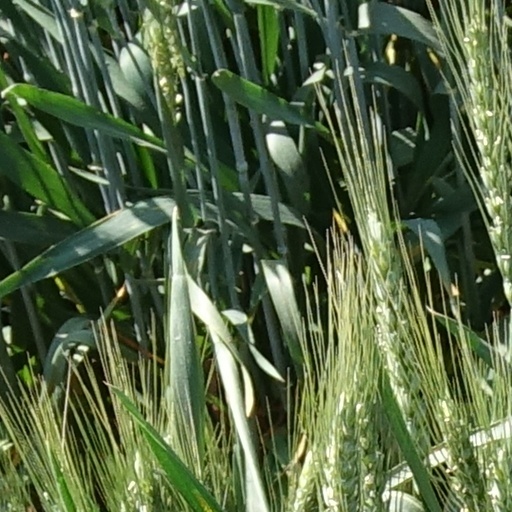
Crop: wheat